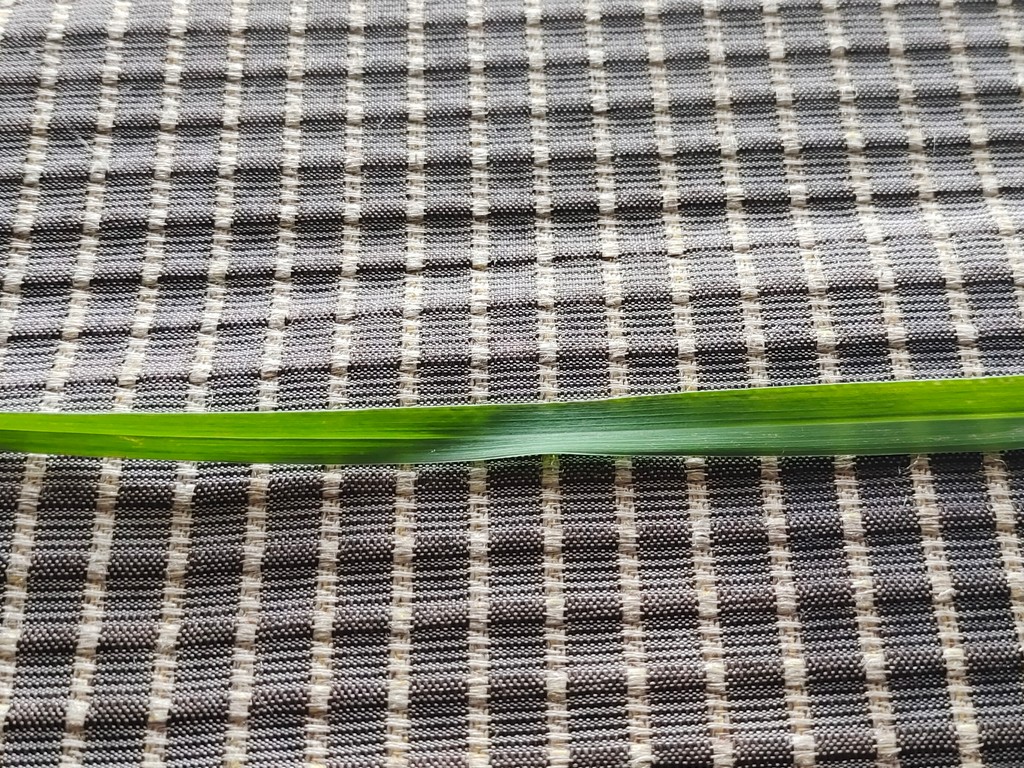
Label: Healthy